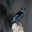
Label: bird